Homeopathy

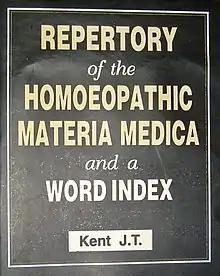
Homeopathic repertory by James Tyler Kent

Homeopathy achieved its greatest popularity in the 19th century. It was introduced to the United States in 1825 by Hans Birch Gram, a student of Hahnemann. The first homeopathic school in the United States opened in 1835 and the American Institute of Homeopathy was established in 1844. Throughout the 19th century, dozens of homeopathic institutions appeared in Europe and the United States, and by 1900, there were 22 homeopathic colleges and 15,000 practitioners in the United States.